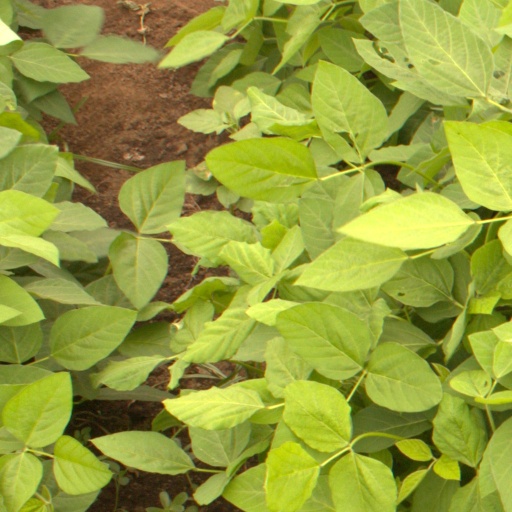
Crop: soybean